David Rouzer

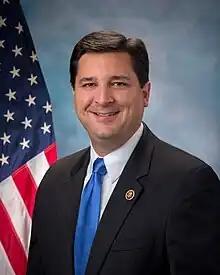
Official portrait, 2015

David Cheston Rouzer (born February 16, 1972) is an American politician who is the U.S. representative for North Carolina's 7th congressional district. Previously he was a Republican member of the North Carolina General Assembly, representing Johnston County and Wayne County in the 12th district of the North Carolina Senate.